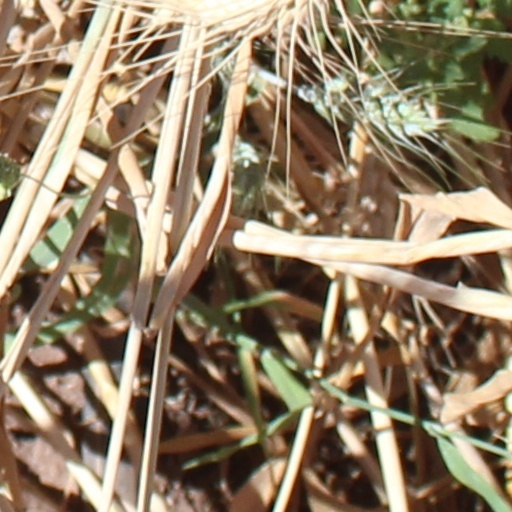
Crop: wheat